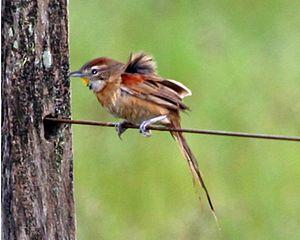
Le Synallaxe damier est une espèce de passereaux de la famille des Furnariidae, la seule représentante du genre Schoeniophylax.